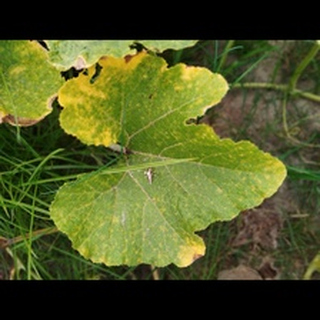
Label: pumpkin_mosaic_disease